Ballet and fashion

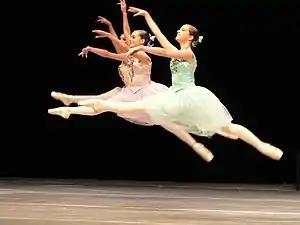
The tulle fabric of tutus, pointe shoes, and soft pastel color palettes have all influenced fashion trends.

In 1941, former ballet student and fashion editor Diana Vreeland innovated the use of pointe shoes as everyday wear, in part because wartime restrictions did not apply to them. Due to a shortage of leather, fashion designer Claire McCardell commissioned the dance house Capezio to produce a range of ballet flats to match her designs. The ballet flat went on to become everyday footwear.